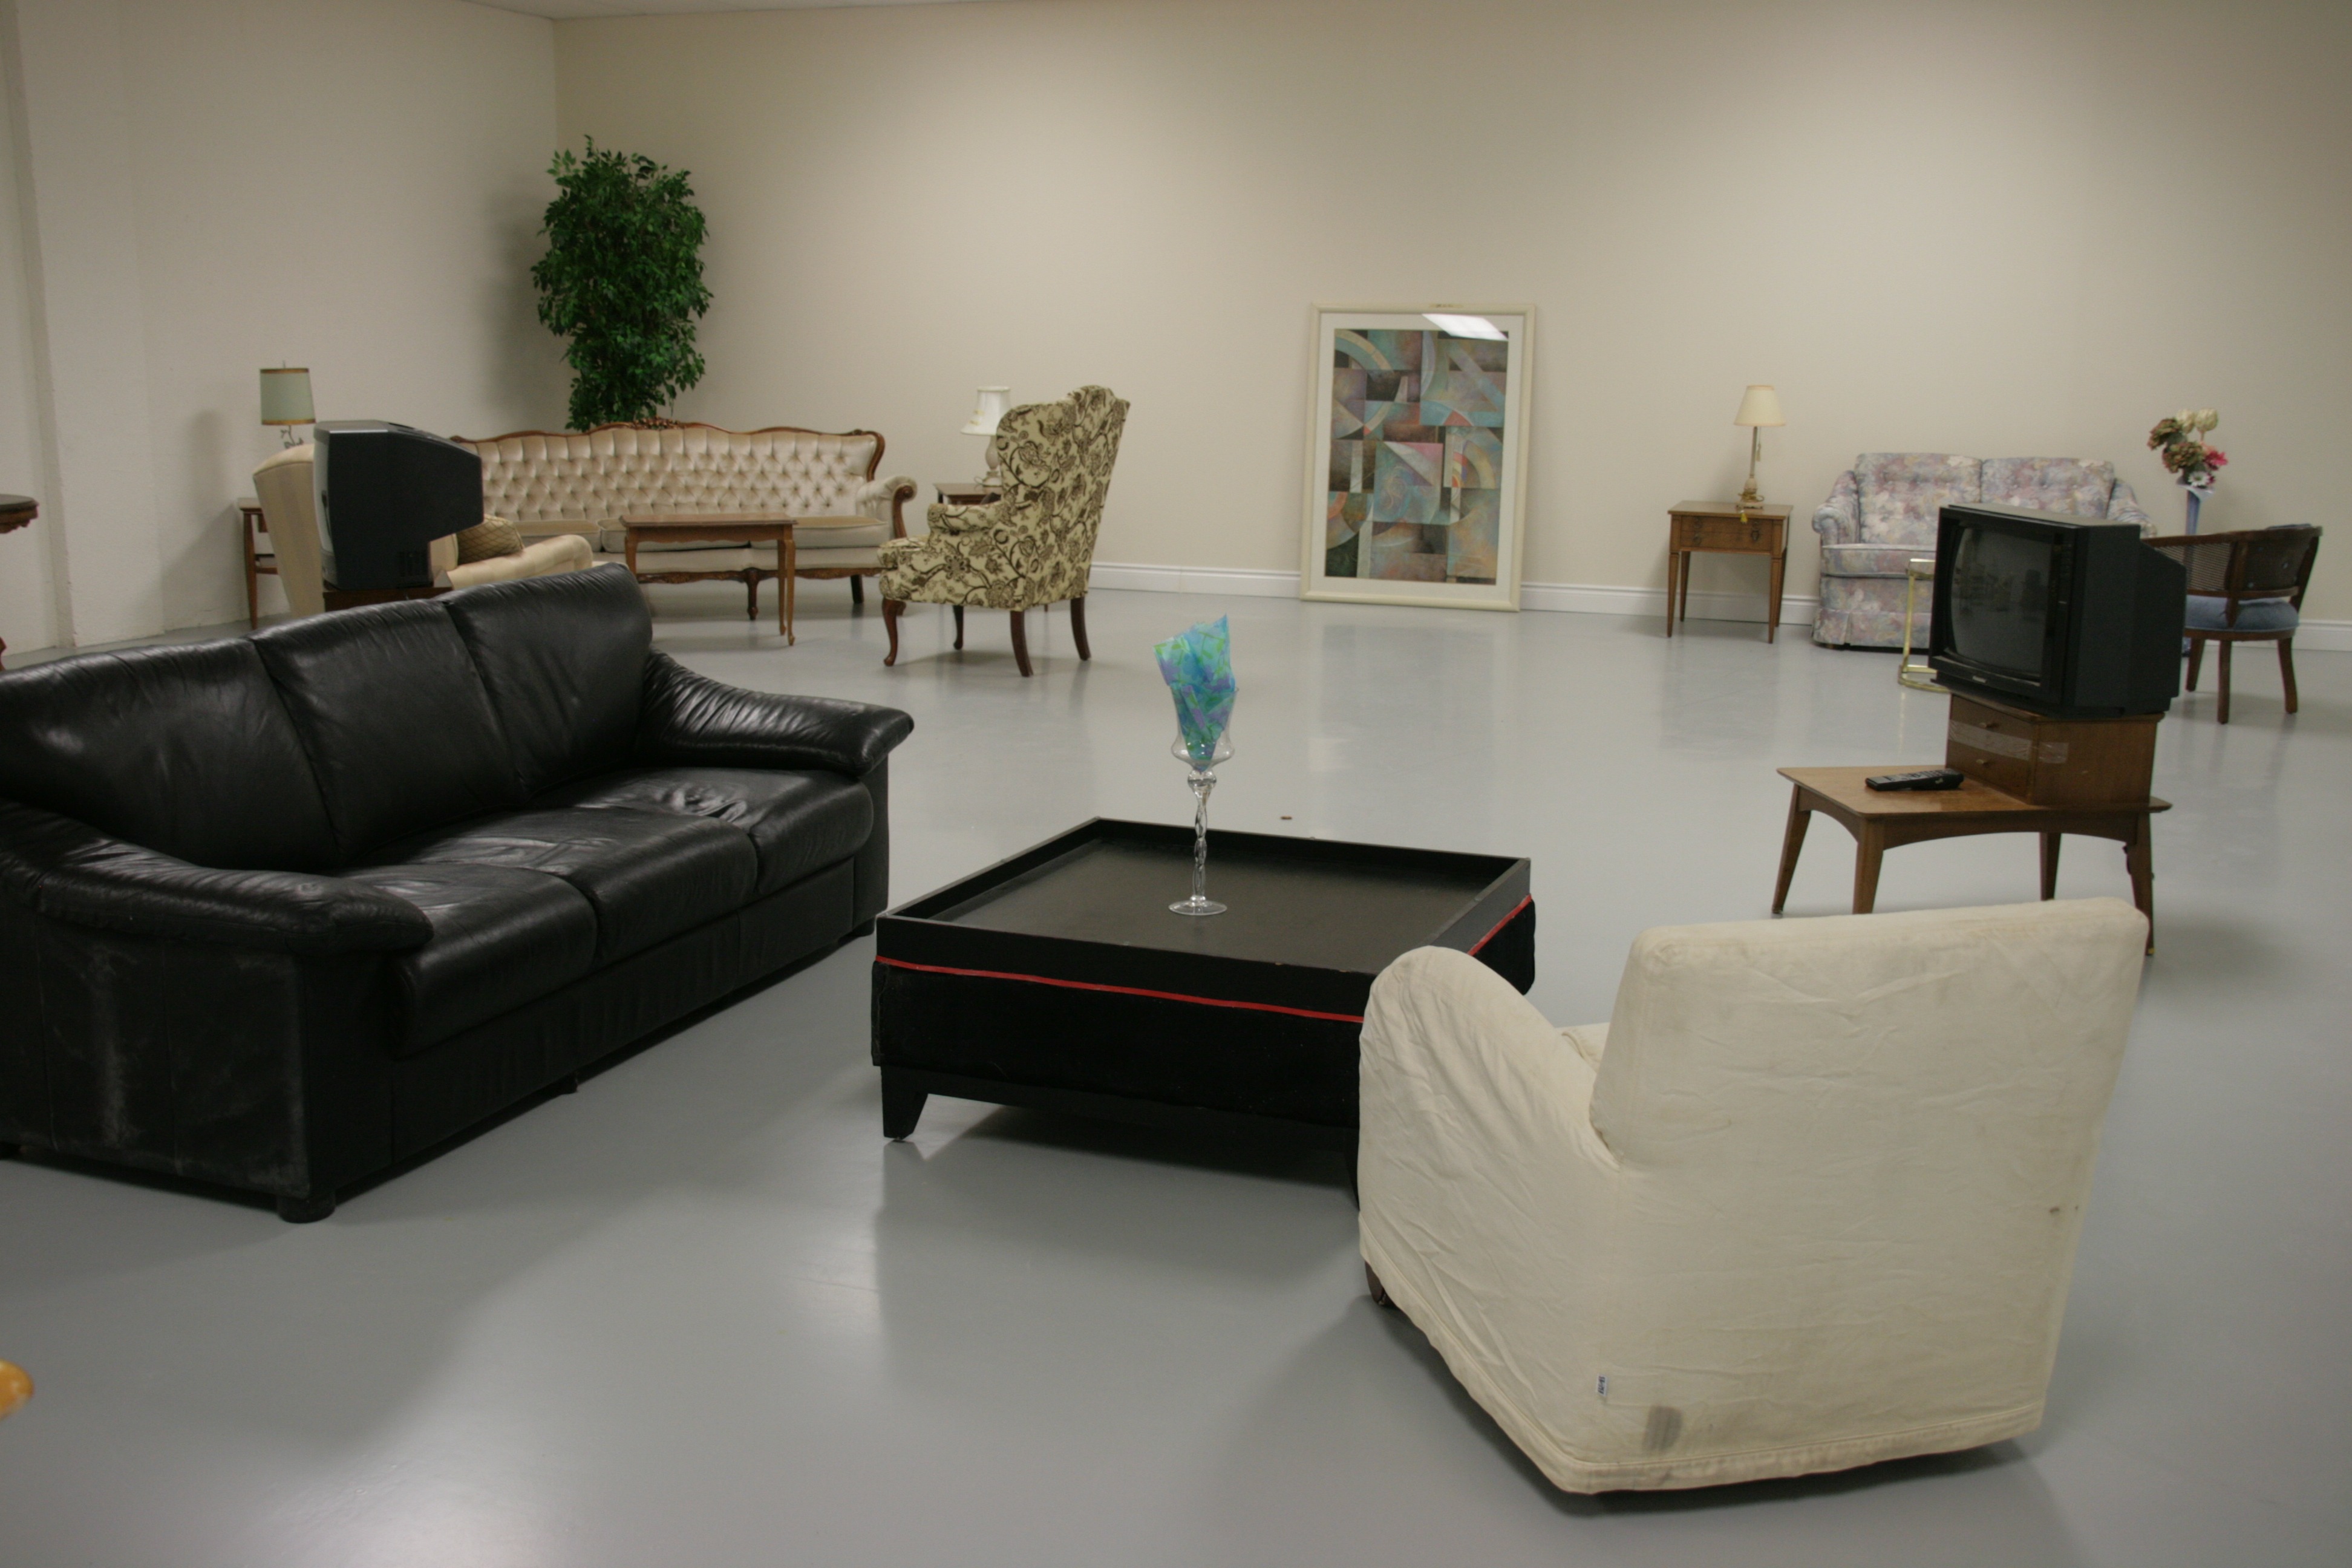
table, chair, floor, interior, home, residence, property, living room, furniture, room, sofa, decor, apartment, couch, coffee table, interior design, furnishing, design, bed, livingroom, contemporary